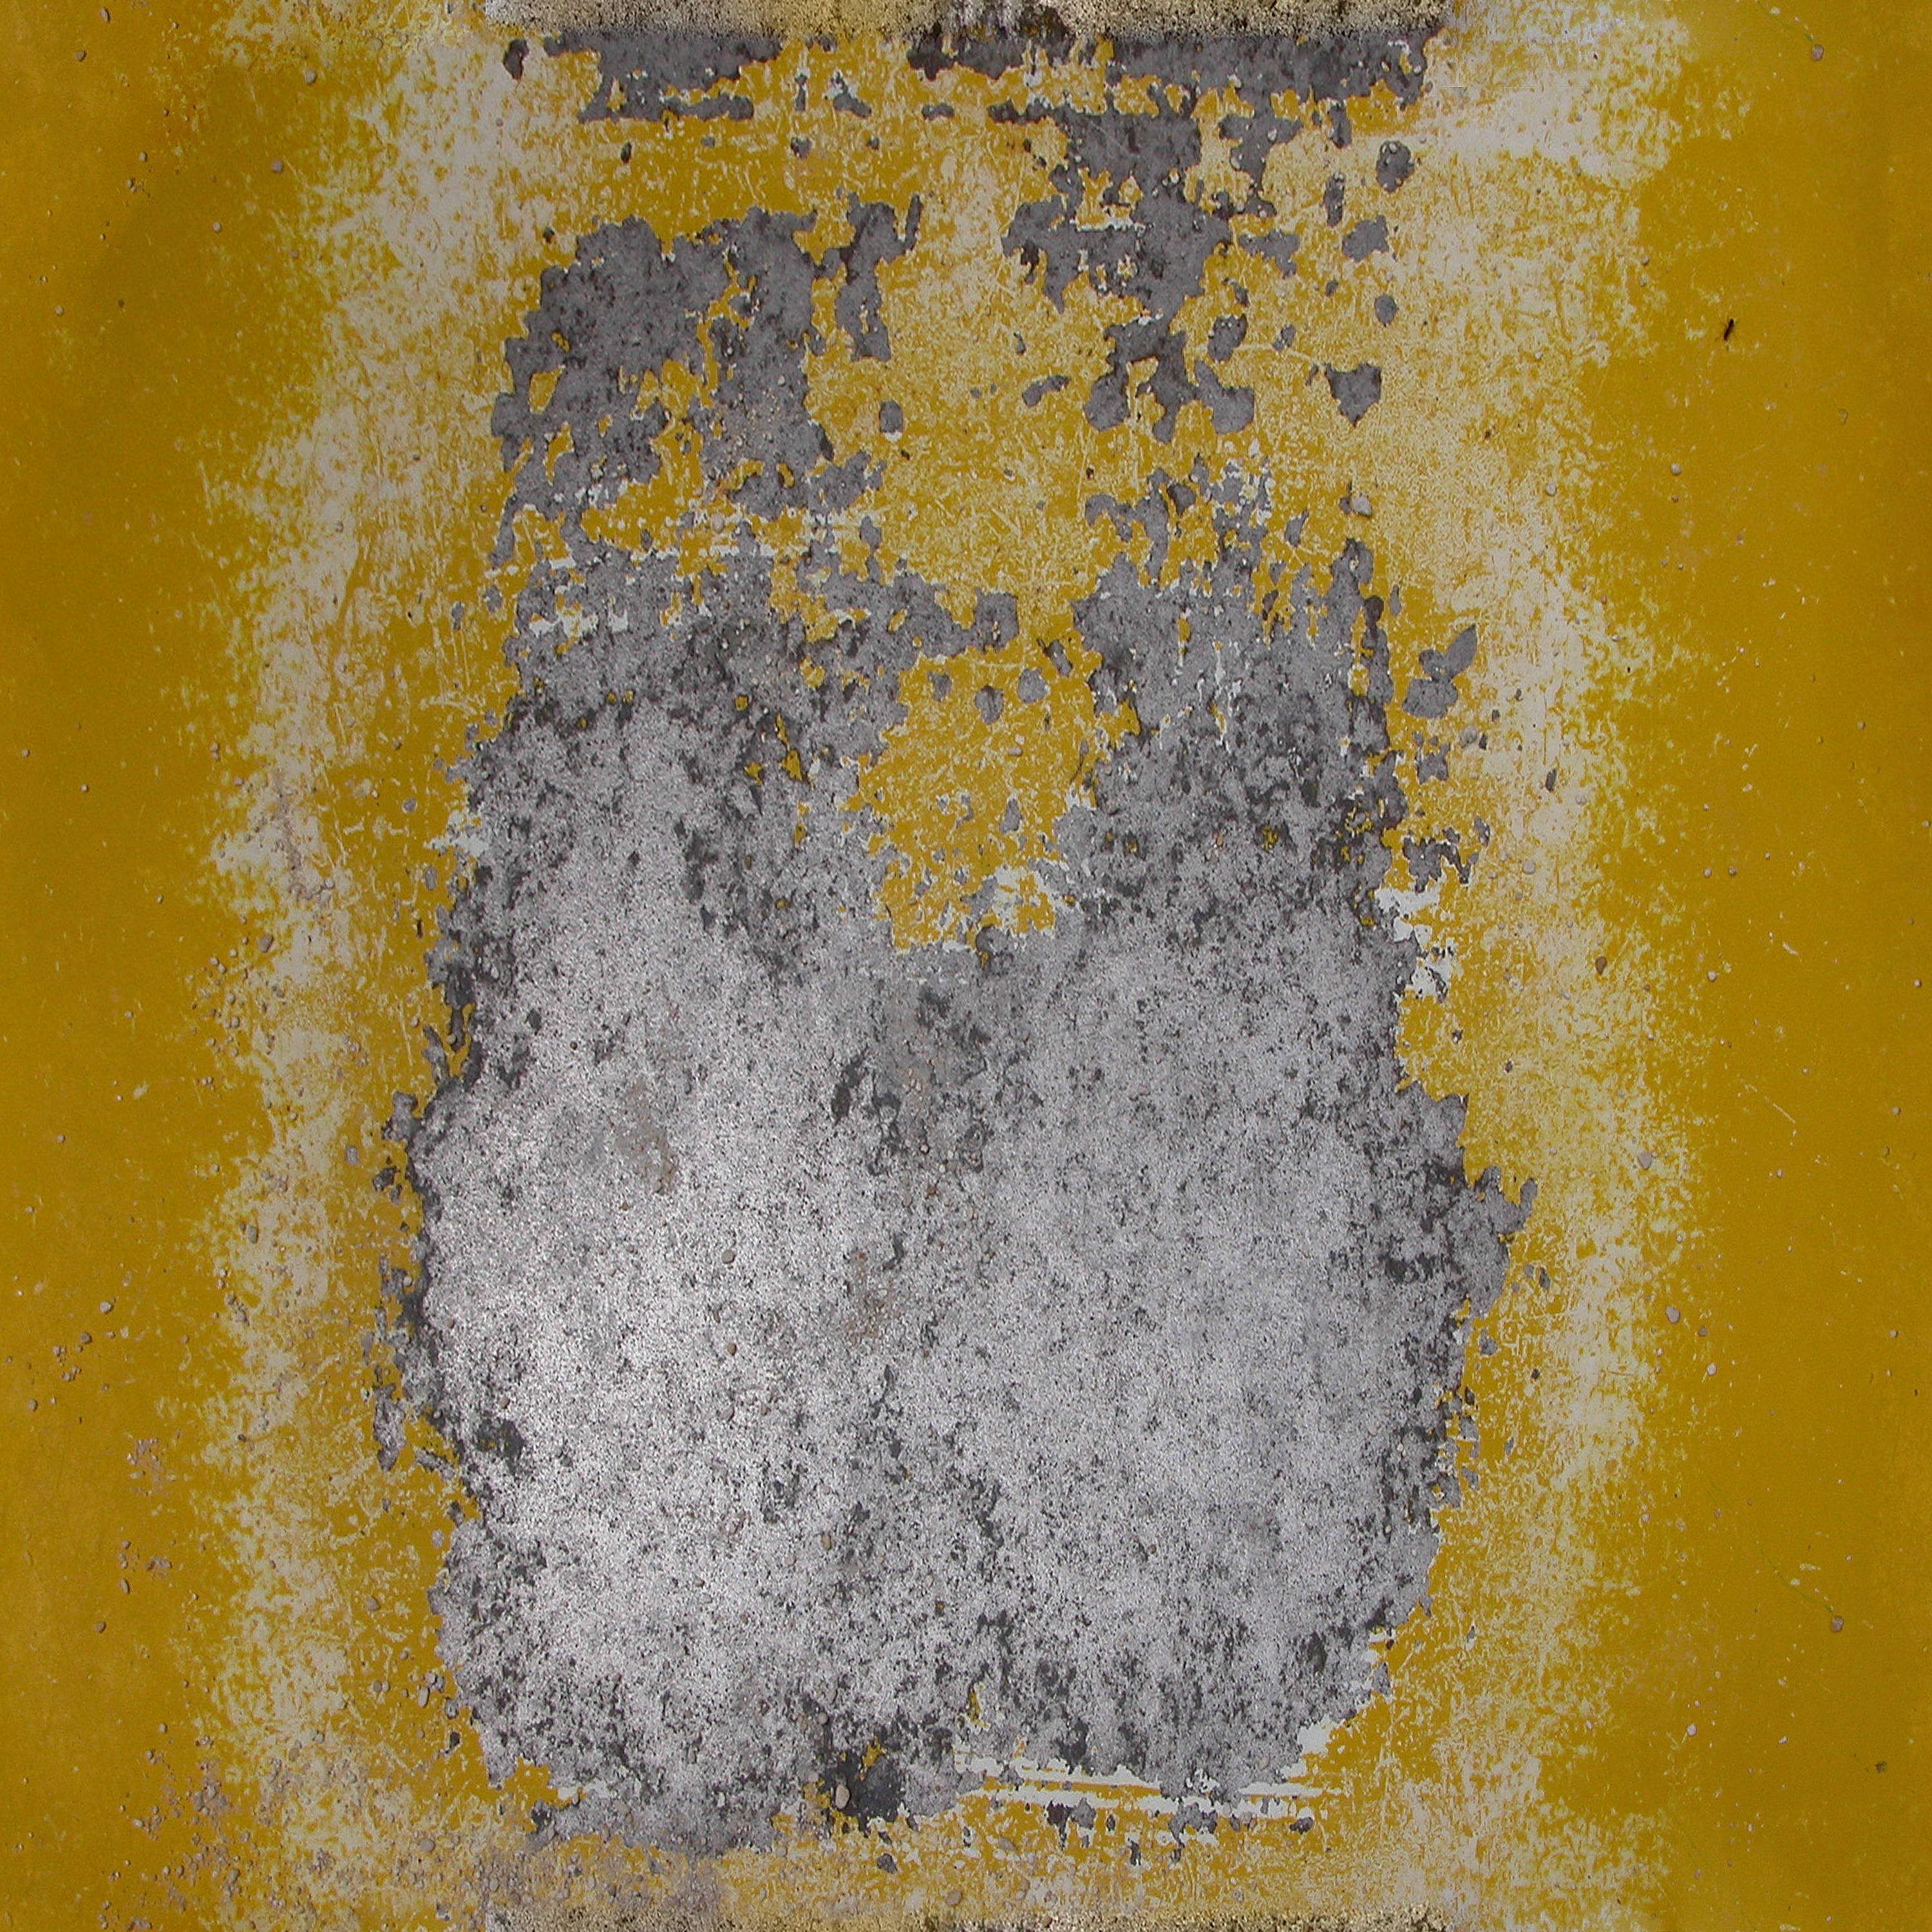
texture, number, old, wall, asphalt, color, paint, yellow, material, eroded, painting, art, scratched, modern art, acrylic paint